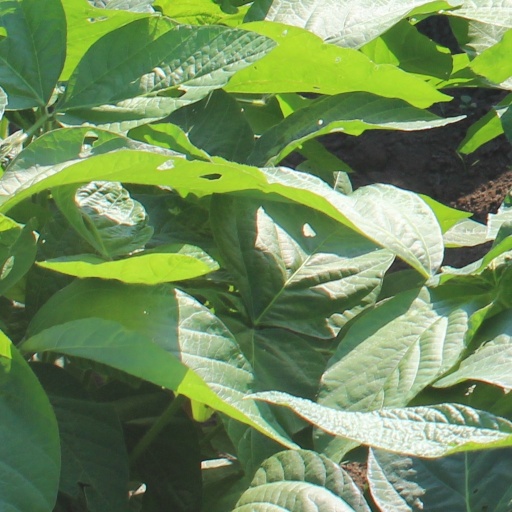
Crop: soybean